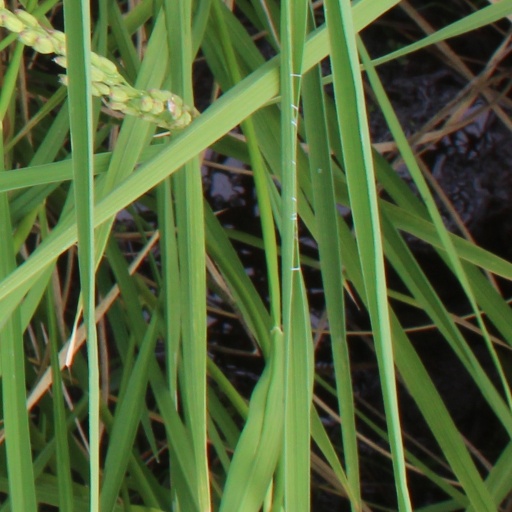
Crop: rice